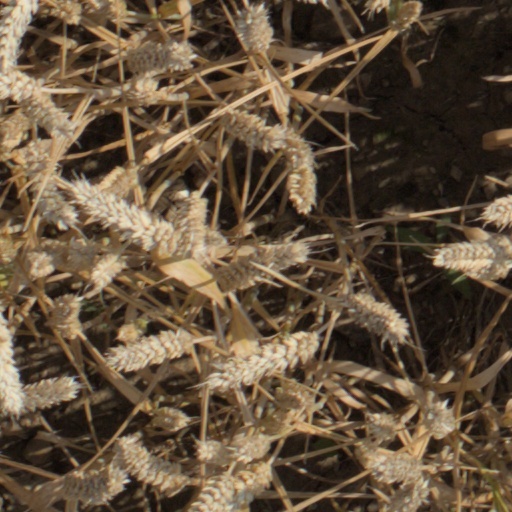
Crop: wheat